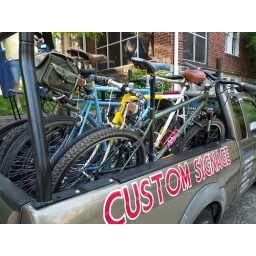
01 seven bikes in truck